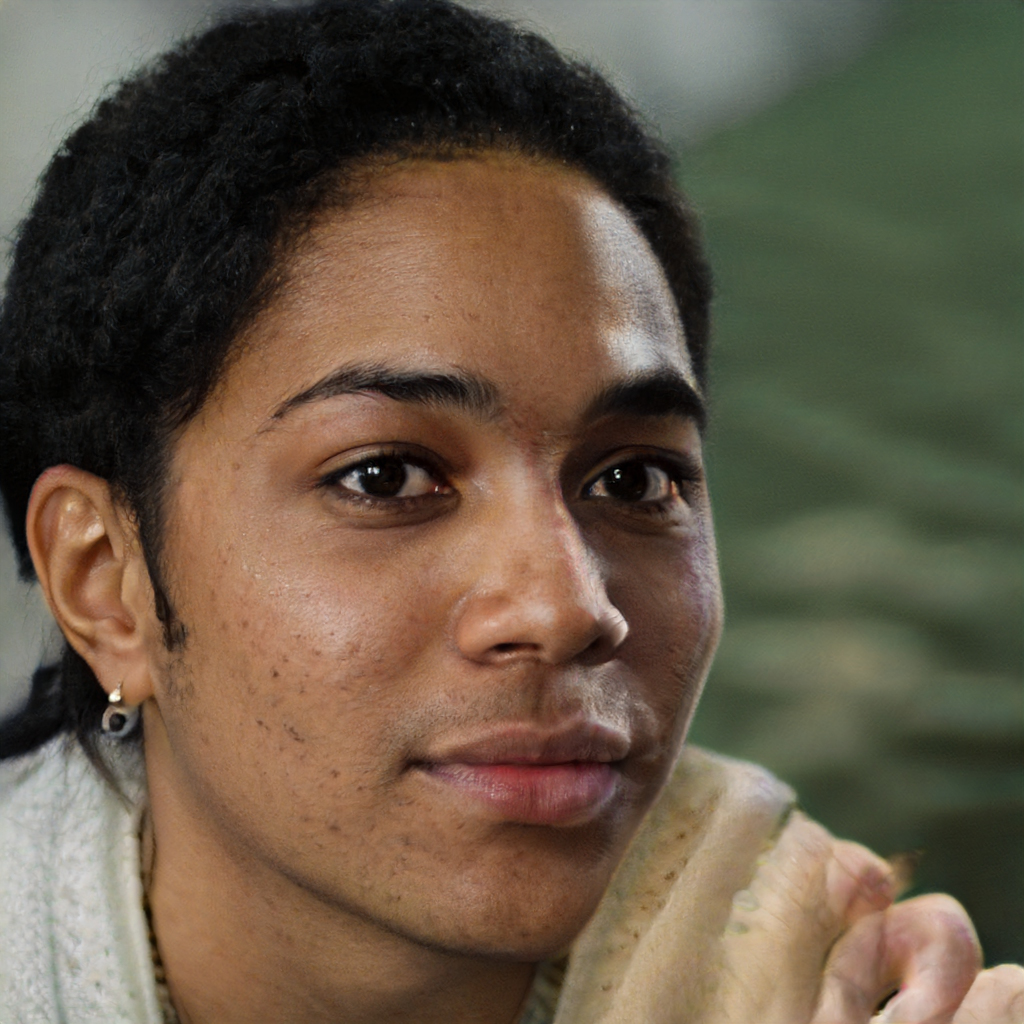
Label: Colored